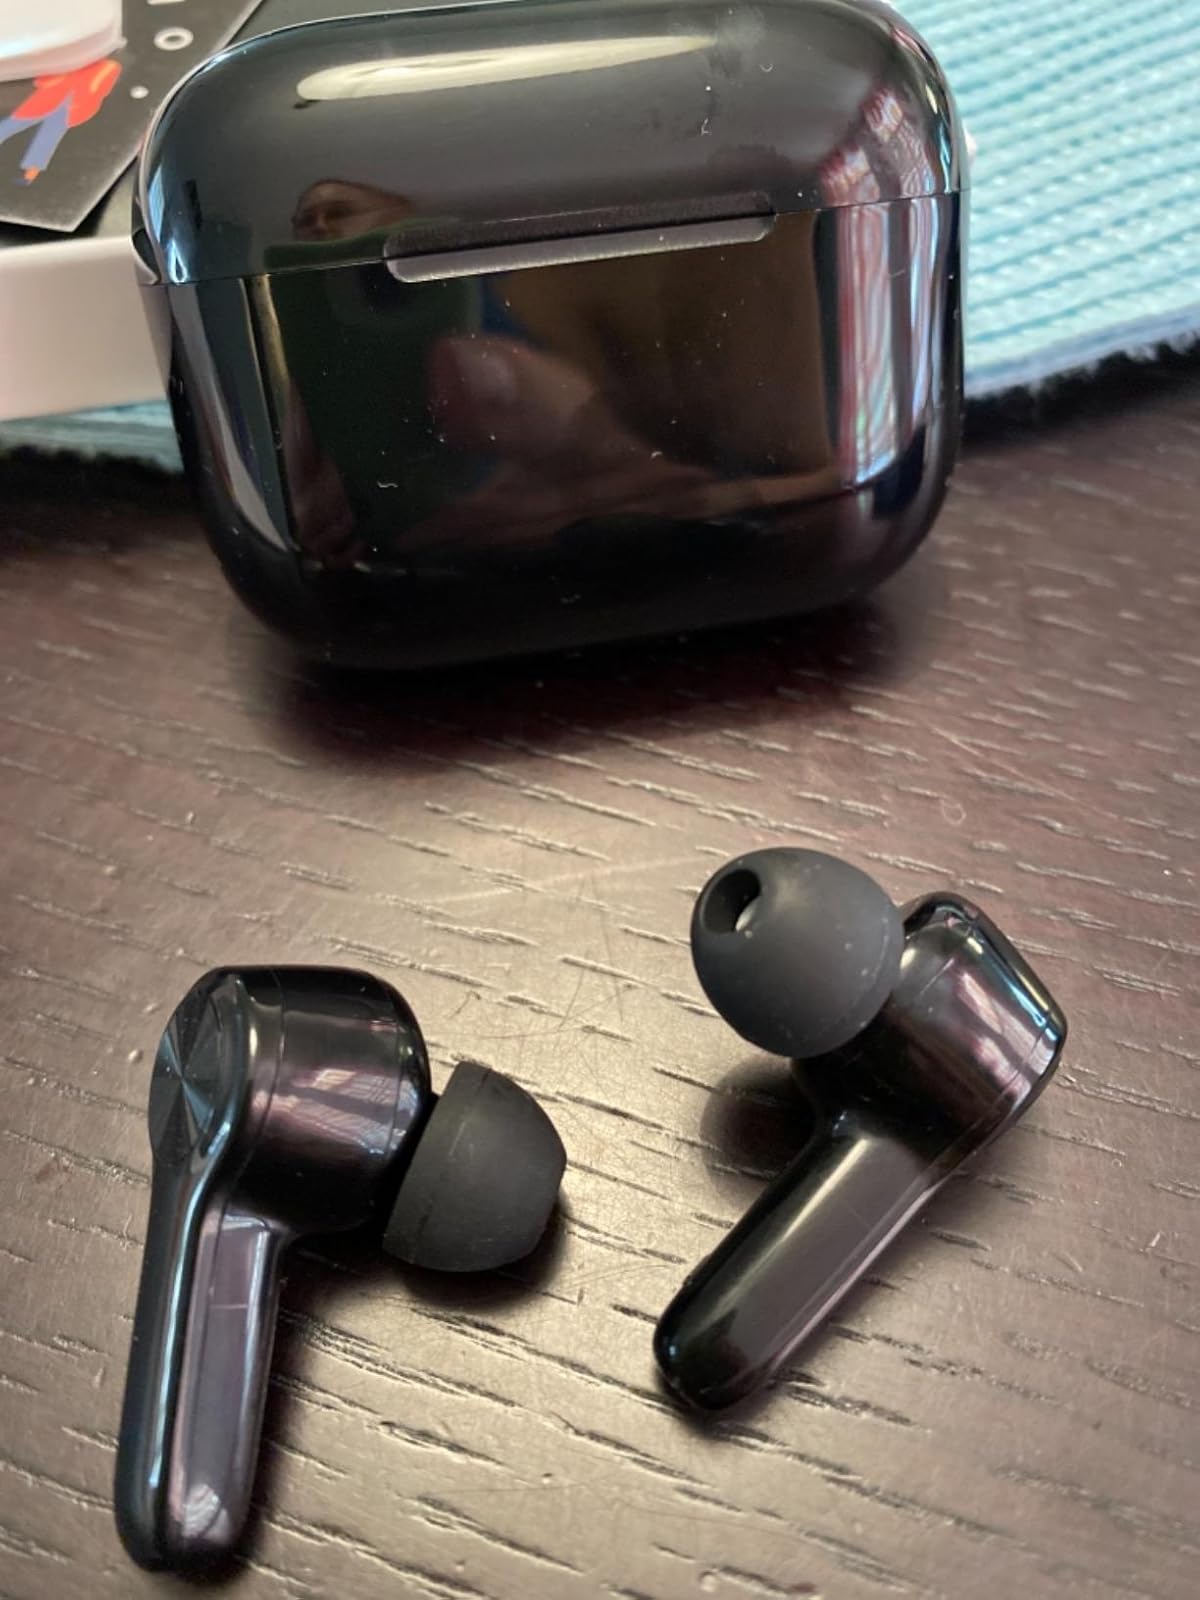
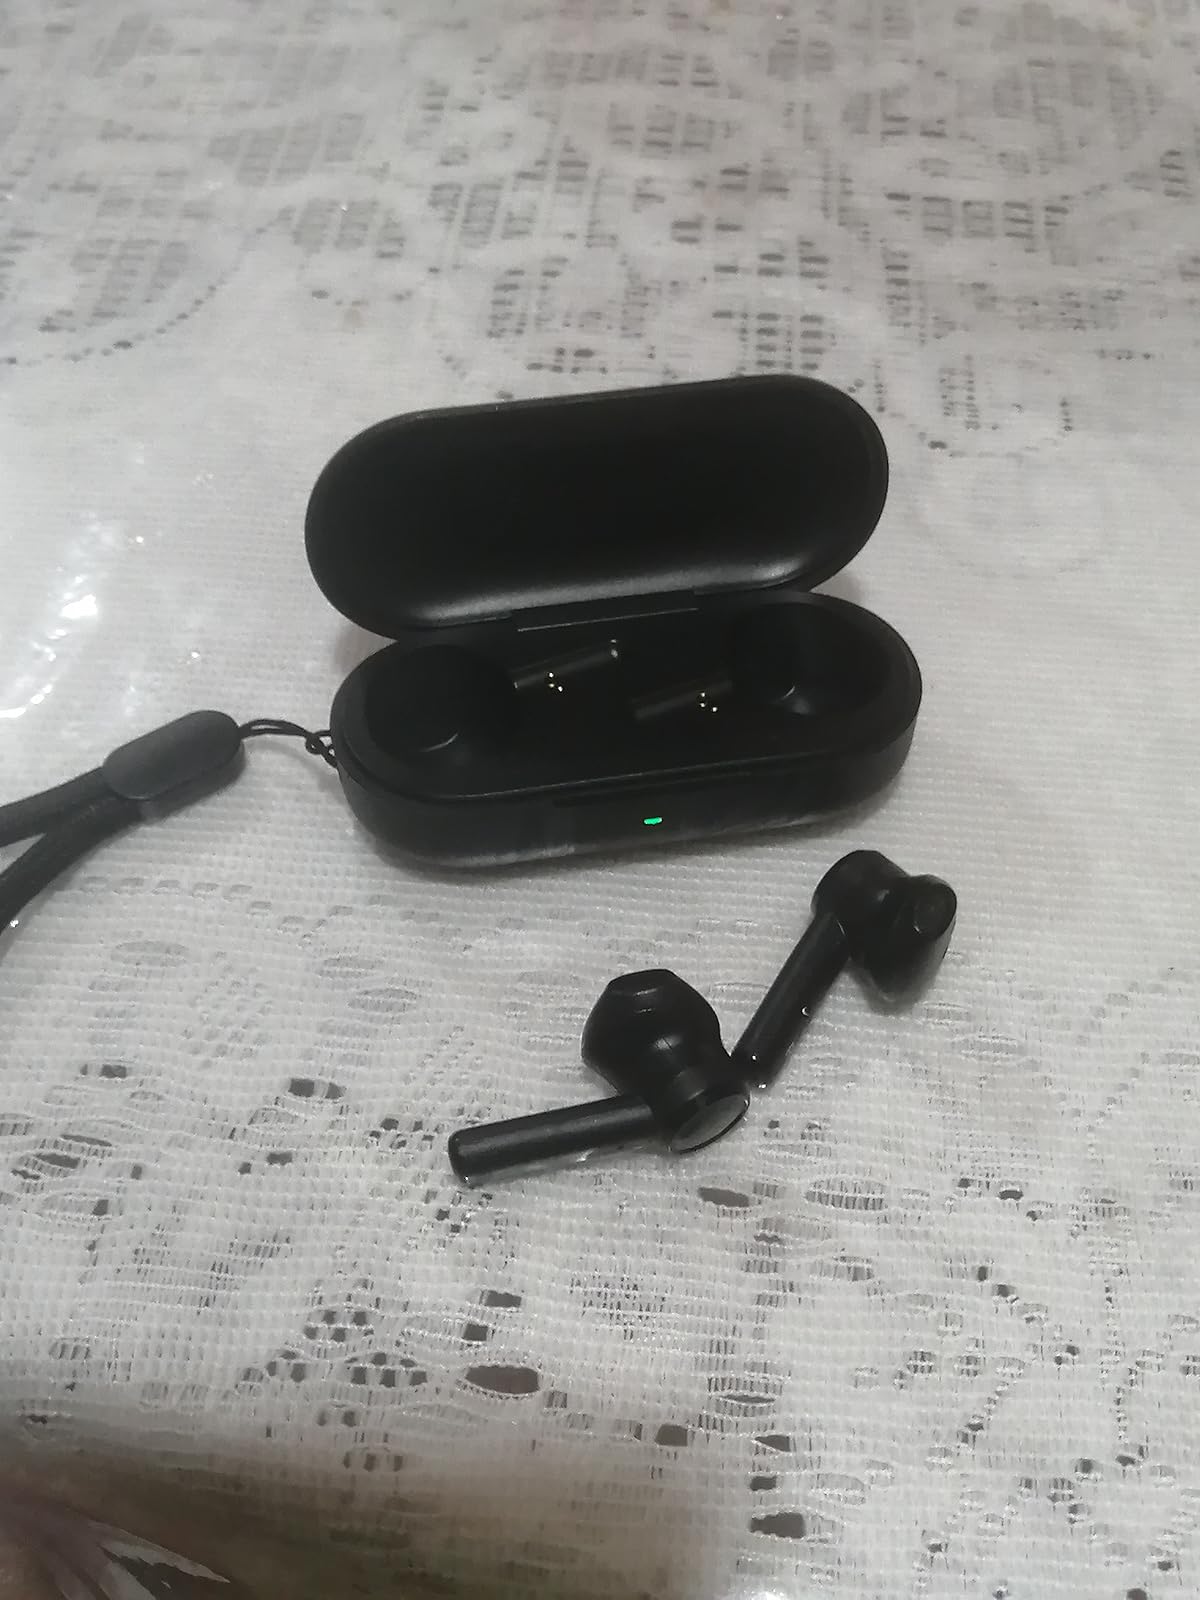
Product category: earbuds
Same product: no